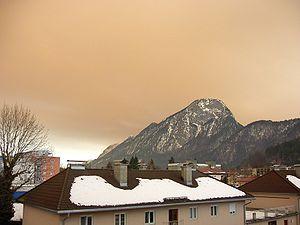
Le sirocco est un vent saharien violent, très sec et très chaud qui souffle sur l'Afrique du Nord et le sud de la mer Méditerranée.